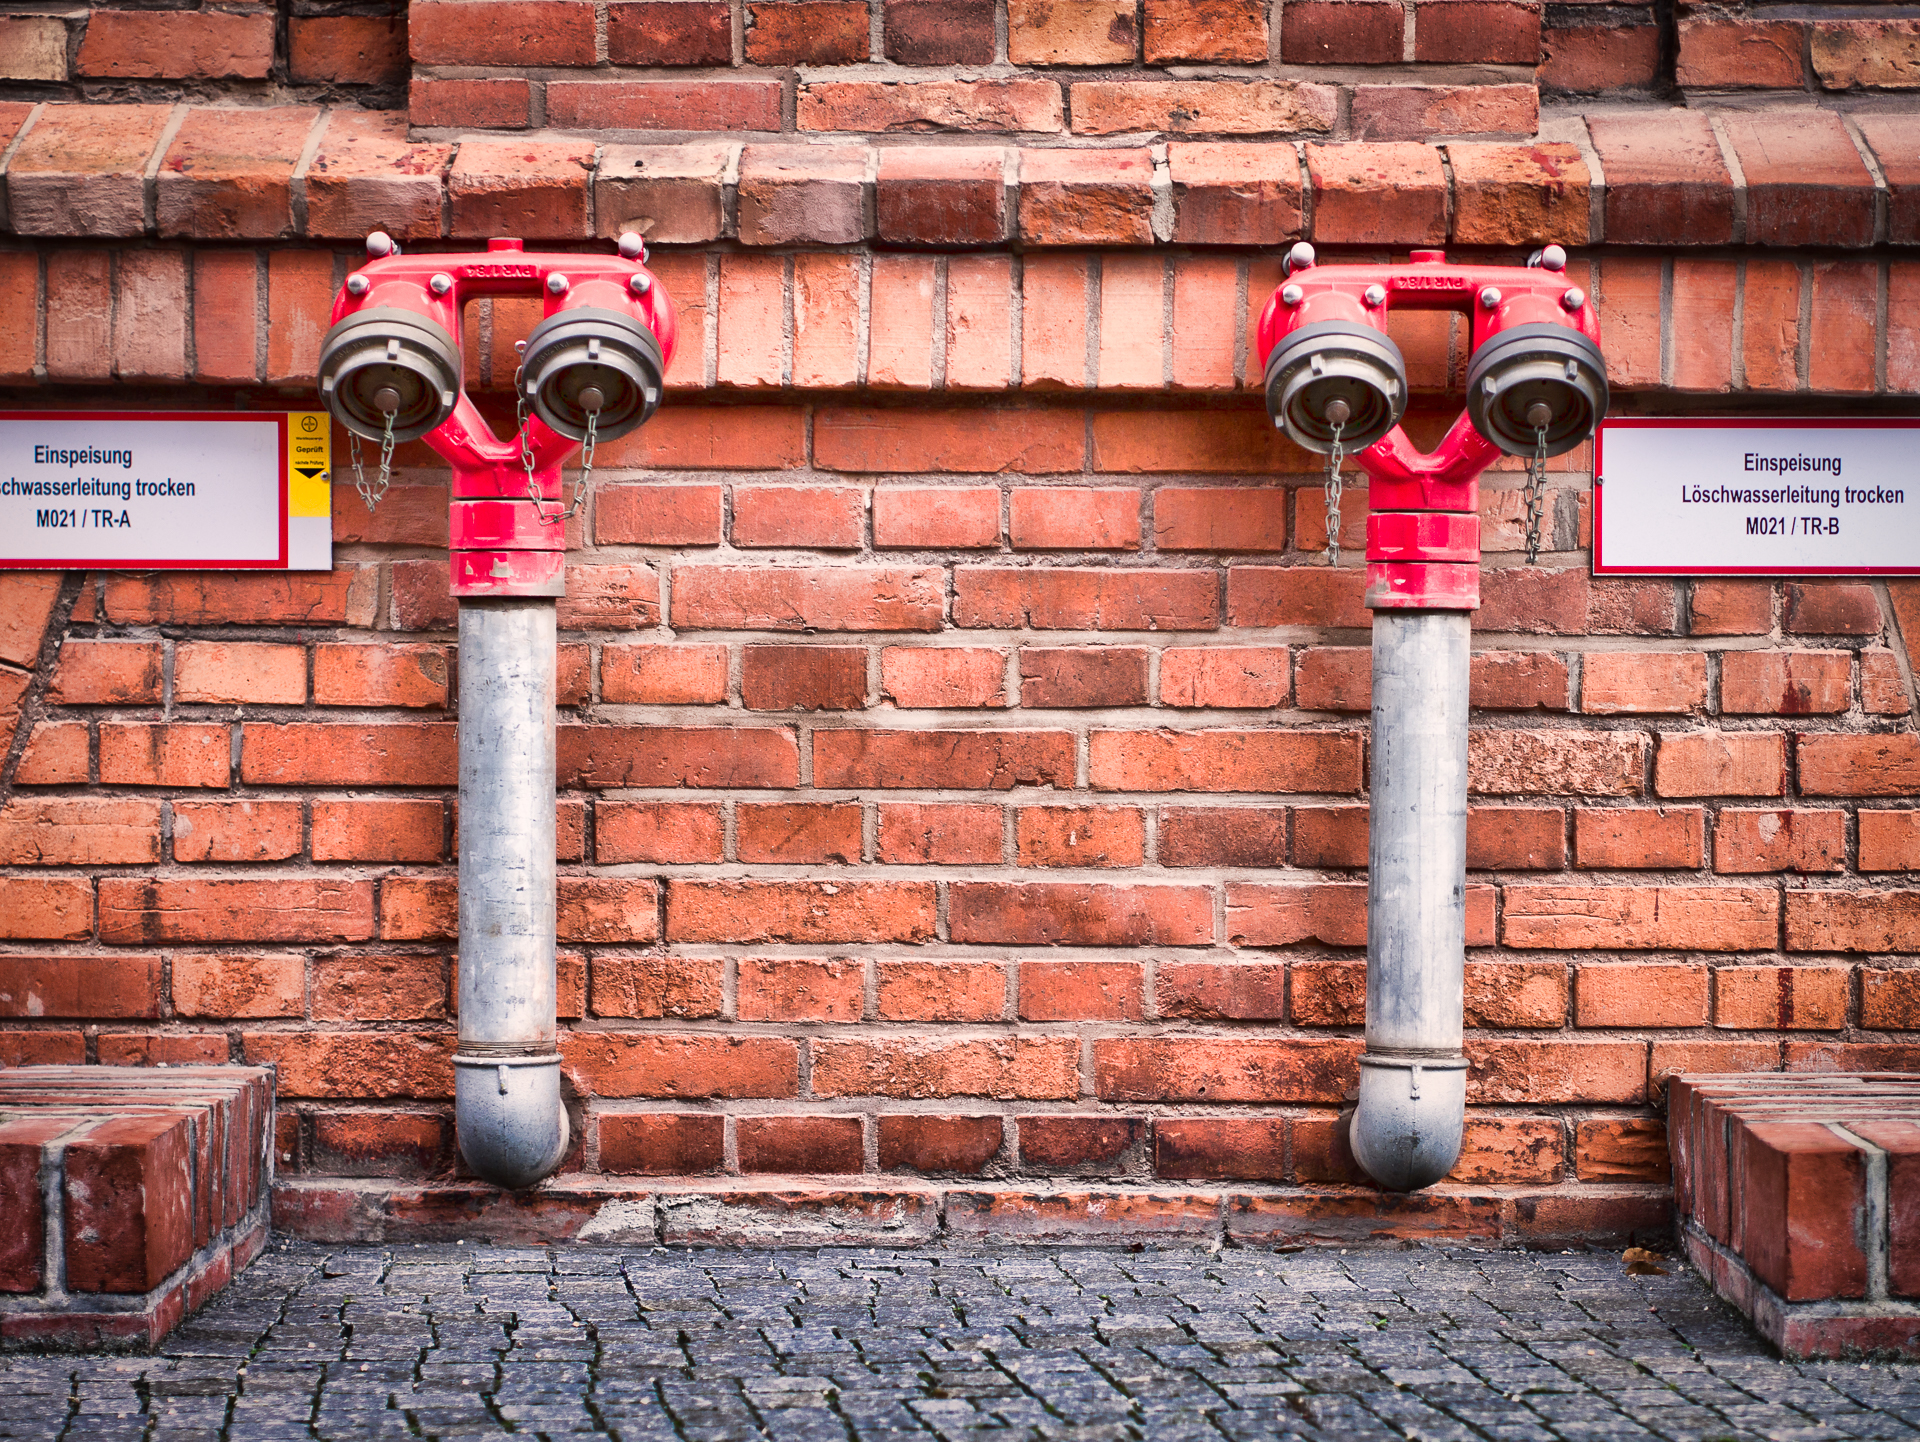
wood, urban, wall, red, brick, material, berlin, brickwork, hss, panasoniclumixg3, olympusf1845mm, sliderssunday